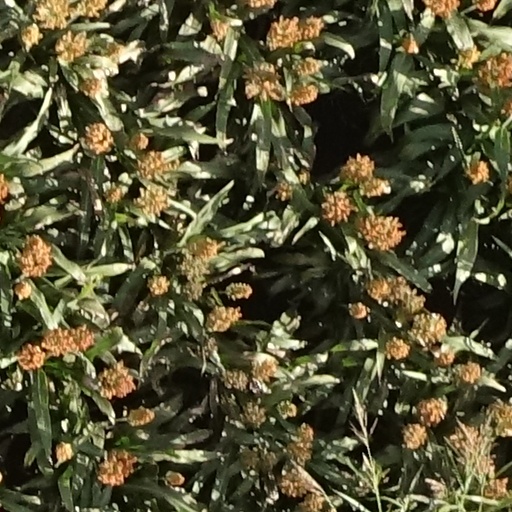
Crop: sorghum